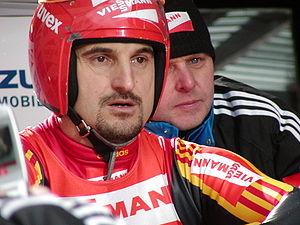
Les Jeux olympiques d'hiver de 1994, officiellement connus comme les XVIIᵉˢ Jeux olympiques d'hiver, ont lieu à Lillehammer en Norvège du 12 au 27 février 1994. Ce sont les premiers Jeux d'hiver qui ne se déroulent pas la même année que les Jeux d'été. La ville était déjà candidate pour accueillir les Jeux olympiques d'hiver de 1992, finalement attribués à Albertville. Pour l'organisation de ces Jeux, quatre villes sont en compétition et Lillehammer remporte les suffrages du Comité international olympique lors du 3ᵉ tour face à la ville suédoise d'Östersund. C'est la deuxième fois qu'une ville norvégienne accueille les Jeux d'hiver après Oslo en 1952. La moitié des sites de compétition sont situés à Lillehammer, les autres à proximité immédiate de la ville, suivant l'idée de « Jeux compacts » voulus par le comité d'organisation.
Les Jeux olympiques d'hiver de 1998, officiellement connus comme les XVIIIᵉˢ Jeux olympiques d'hiver, ont lieu à Nagano au Japon du 7 au 22 février 1998. La ville était déjà candidate pour accueillir les Jeux olympiques d'hiver de 1940 ainsi que ceux de 1972, mais elle a à chaque fois été éliminée au niveau des sélections japonaises. Nagano obtient l'organisation des Jeux lors de sa troisième candidature en s'imposant face aux villes d'Aoste en Italie, Jaca en Espagne, Östersund en Suède et Salt Lake City aux États-Unis. C'est la troisième fois qu'une ville japonaise organise les Jeux olympiques, après Tokyo en 1964 et Sapporo en 1972. Tous les sites des compétitions se situent dans la préfecture de Nagano. Ils sont financés par les communes, la préfecture et l'État japonais. Le comité d'organisation, dont les recettes proviennent en grande partie des droits de télédiffusion et des sponsors, prend en charge tous les autres frais d'organisation.
Georg Hackl, né le 9 septembre 1966 à Berchtesgaden, est un ancien lugeur allemand. Il est le premier lugeur à avoir été médaillé aux Jeux olympiques d'hiver cinq fois de suite et également le premier à gagner trois titres olympiques en simple.